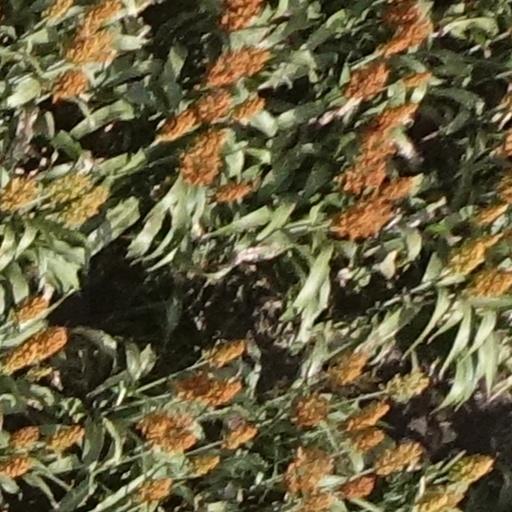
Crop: sorghum